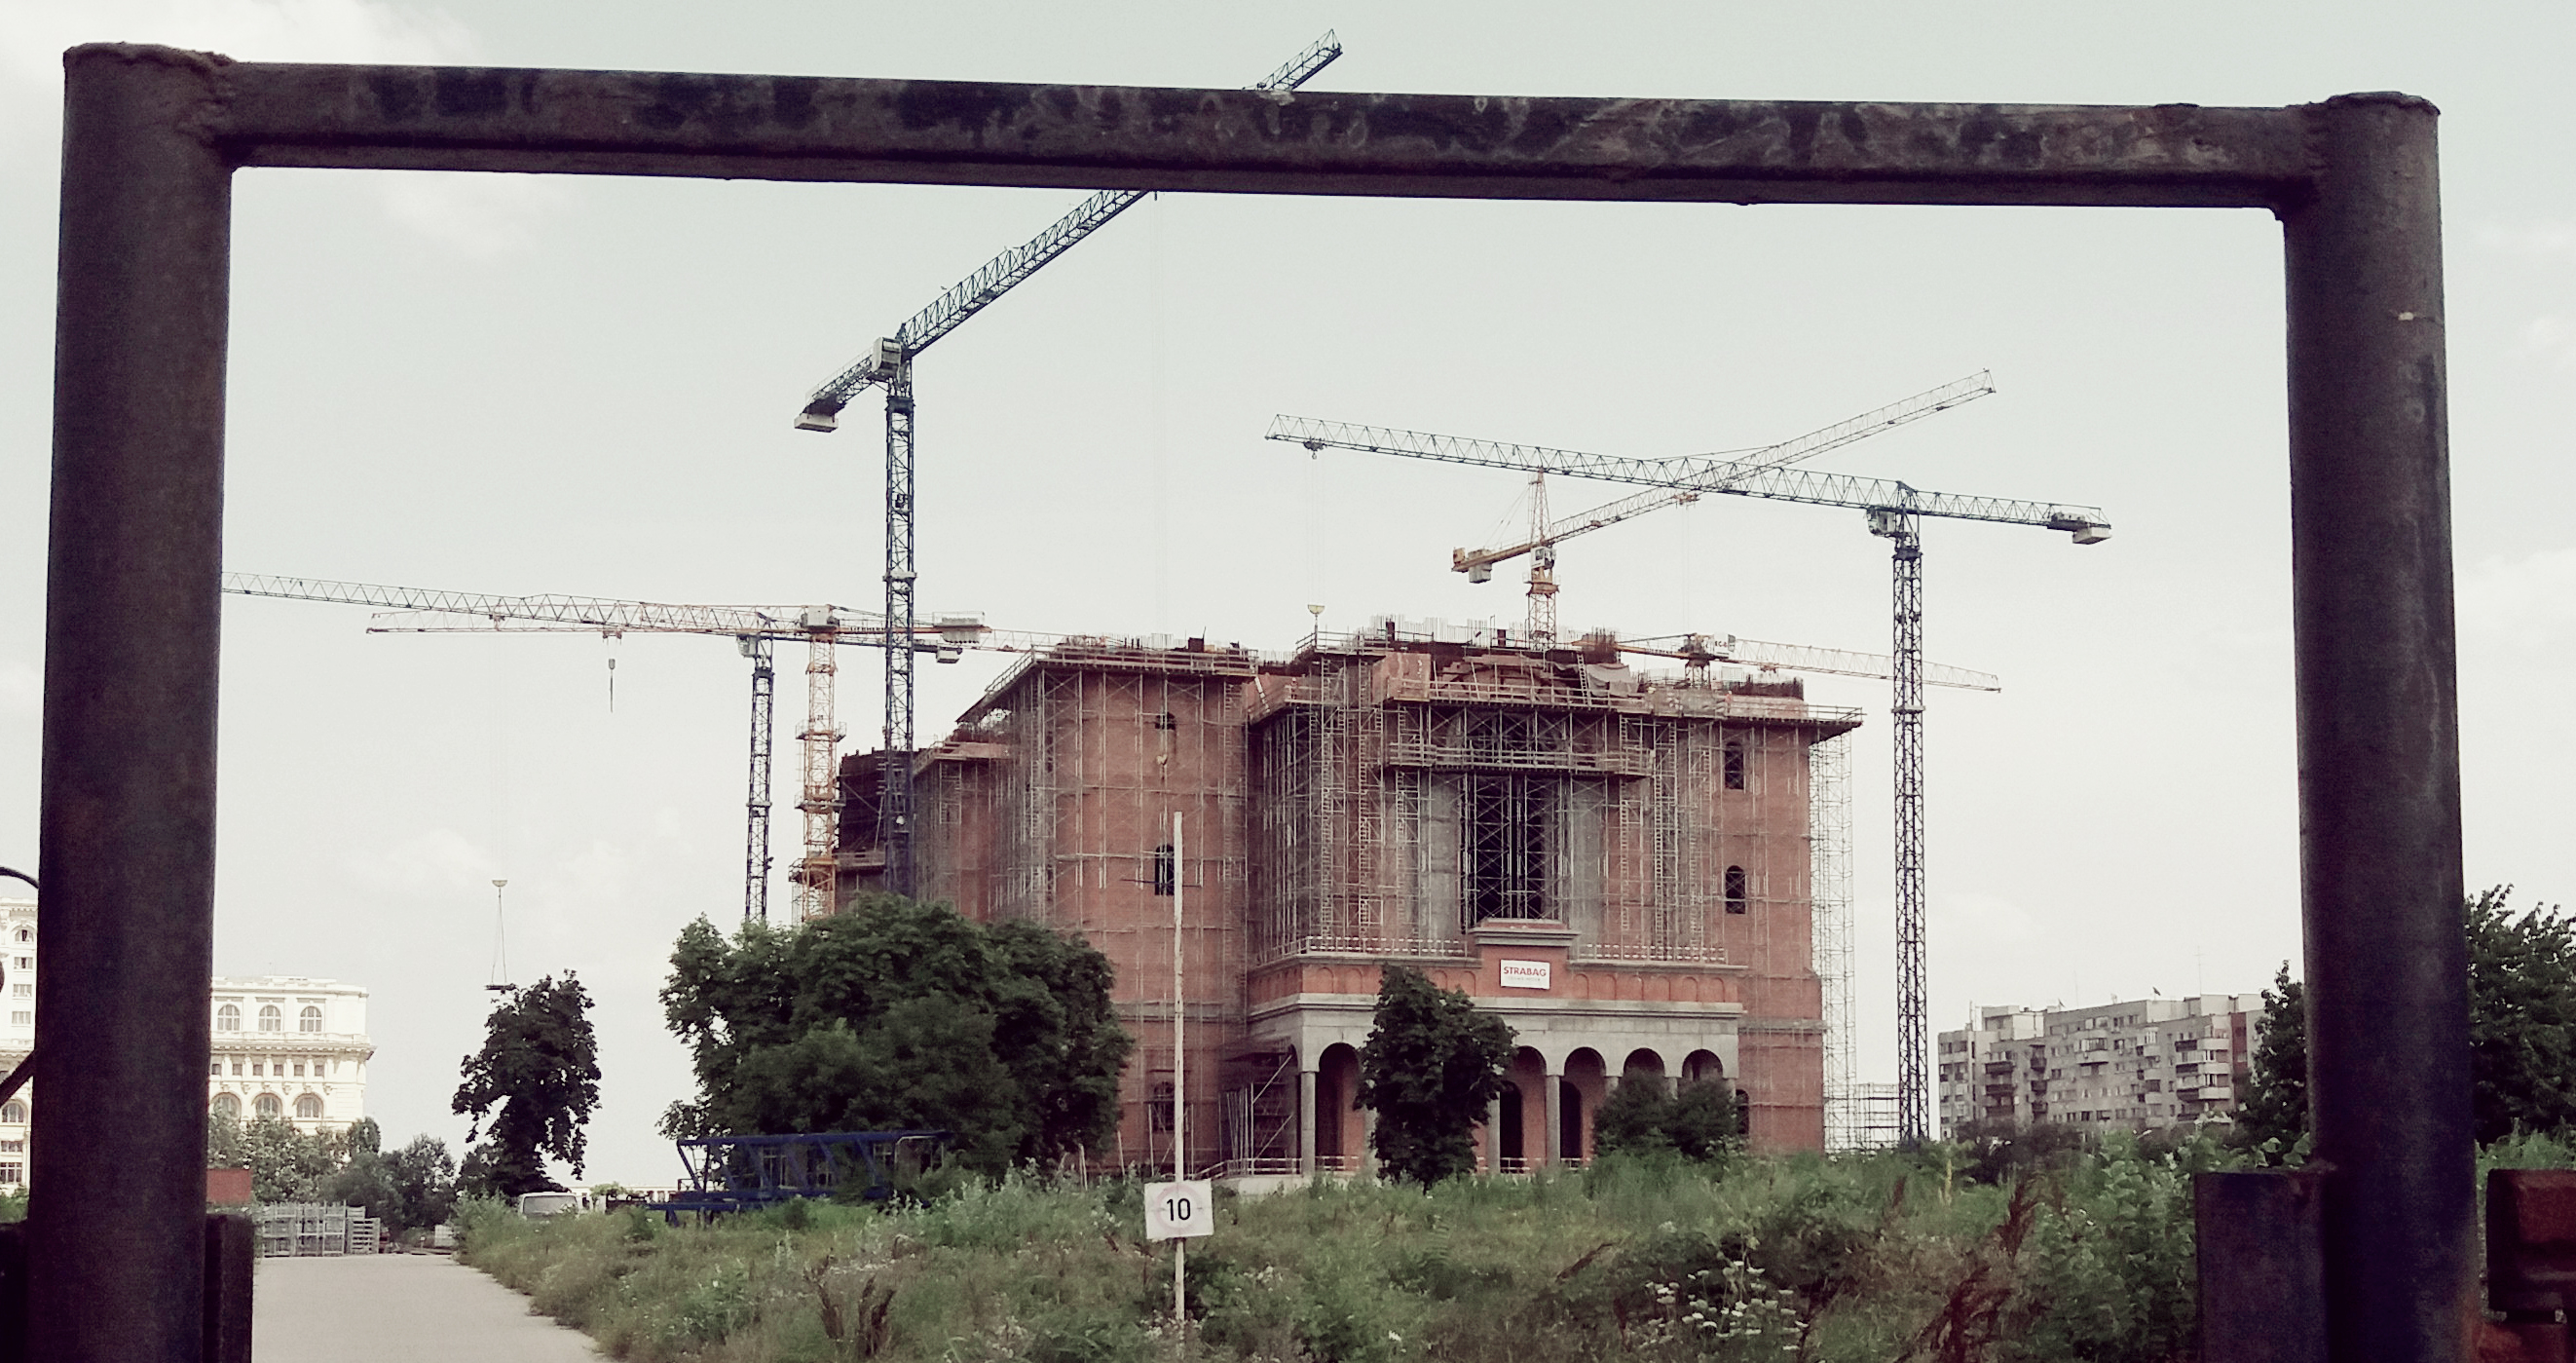
architecture, house, building, transport, construction, religion, church, christian, brick, concrete, religious, project, churches, new, christianity, romana, cranes, scaffolding, orthodox, eastern, contemporary, kitsch, romania, bucharest, bor, biserica, arhitectura, orthodoxy, romanian, ortodoxa, ortodoxia, ortodoxie, ecclesiastical, bisericeasc, cladire, edificiu, bucuresti, patriarhie, patriarhia, catedralapatriarhala, patriarchalcathedral, santier, cre tinism, cre tin, catedralam ntuiriineamului, rom nesc, proiect, phyletism, ethnophyletism, filetism, quantityoverquality, indecent, macarale, schele, nationalism